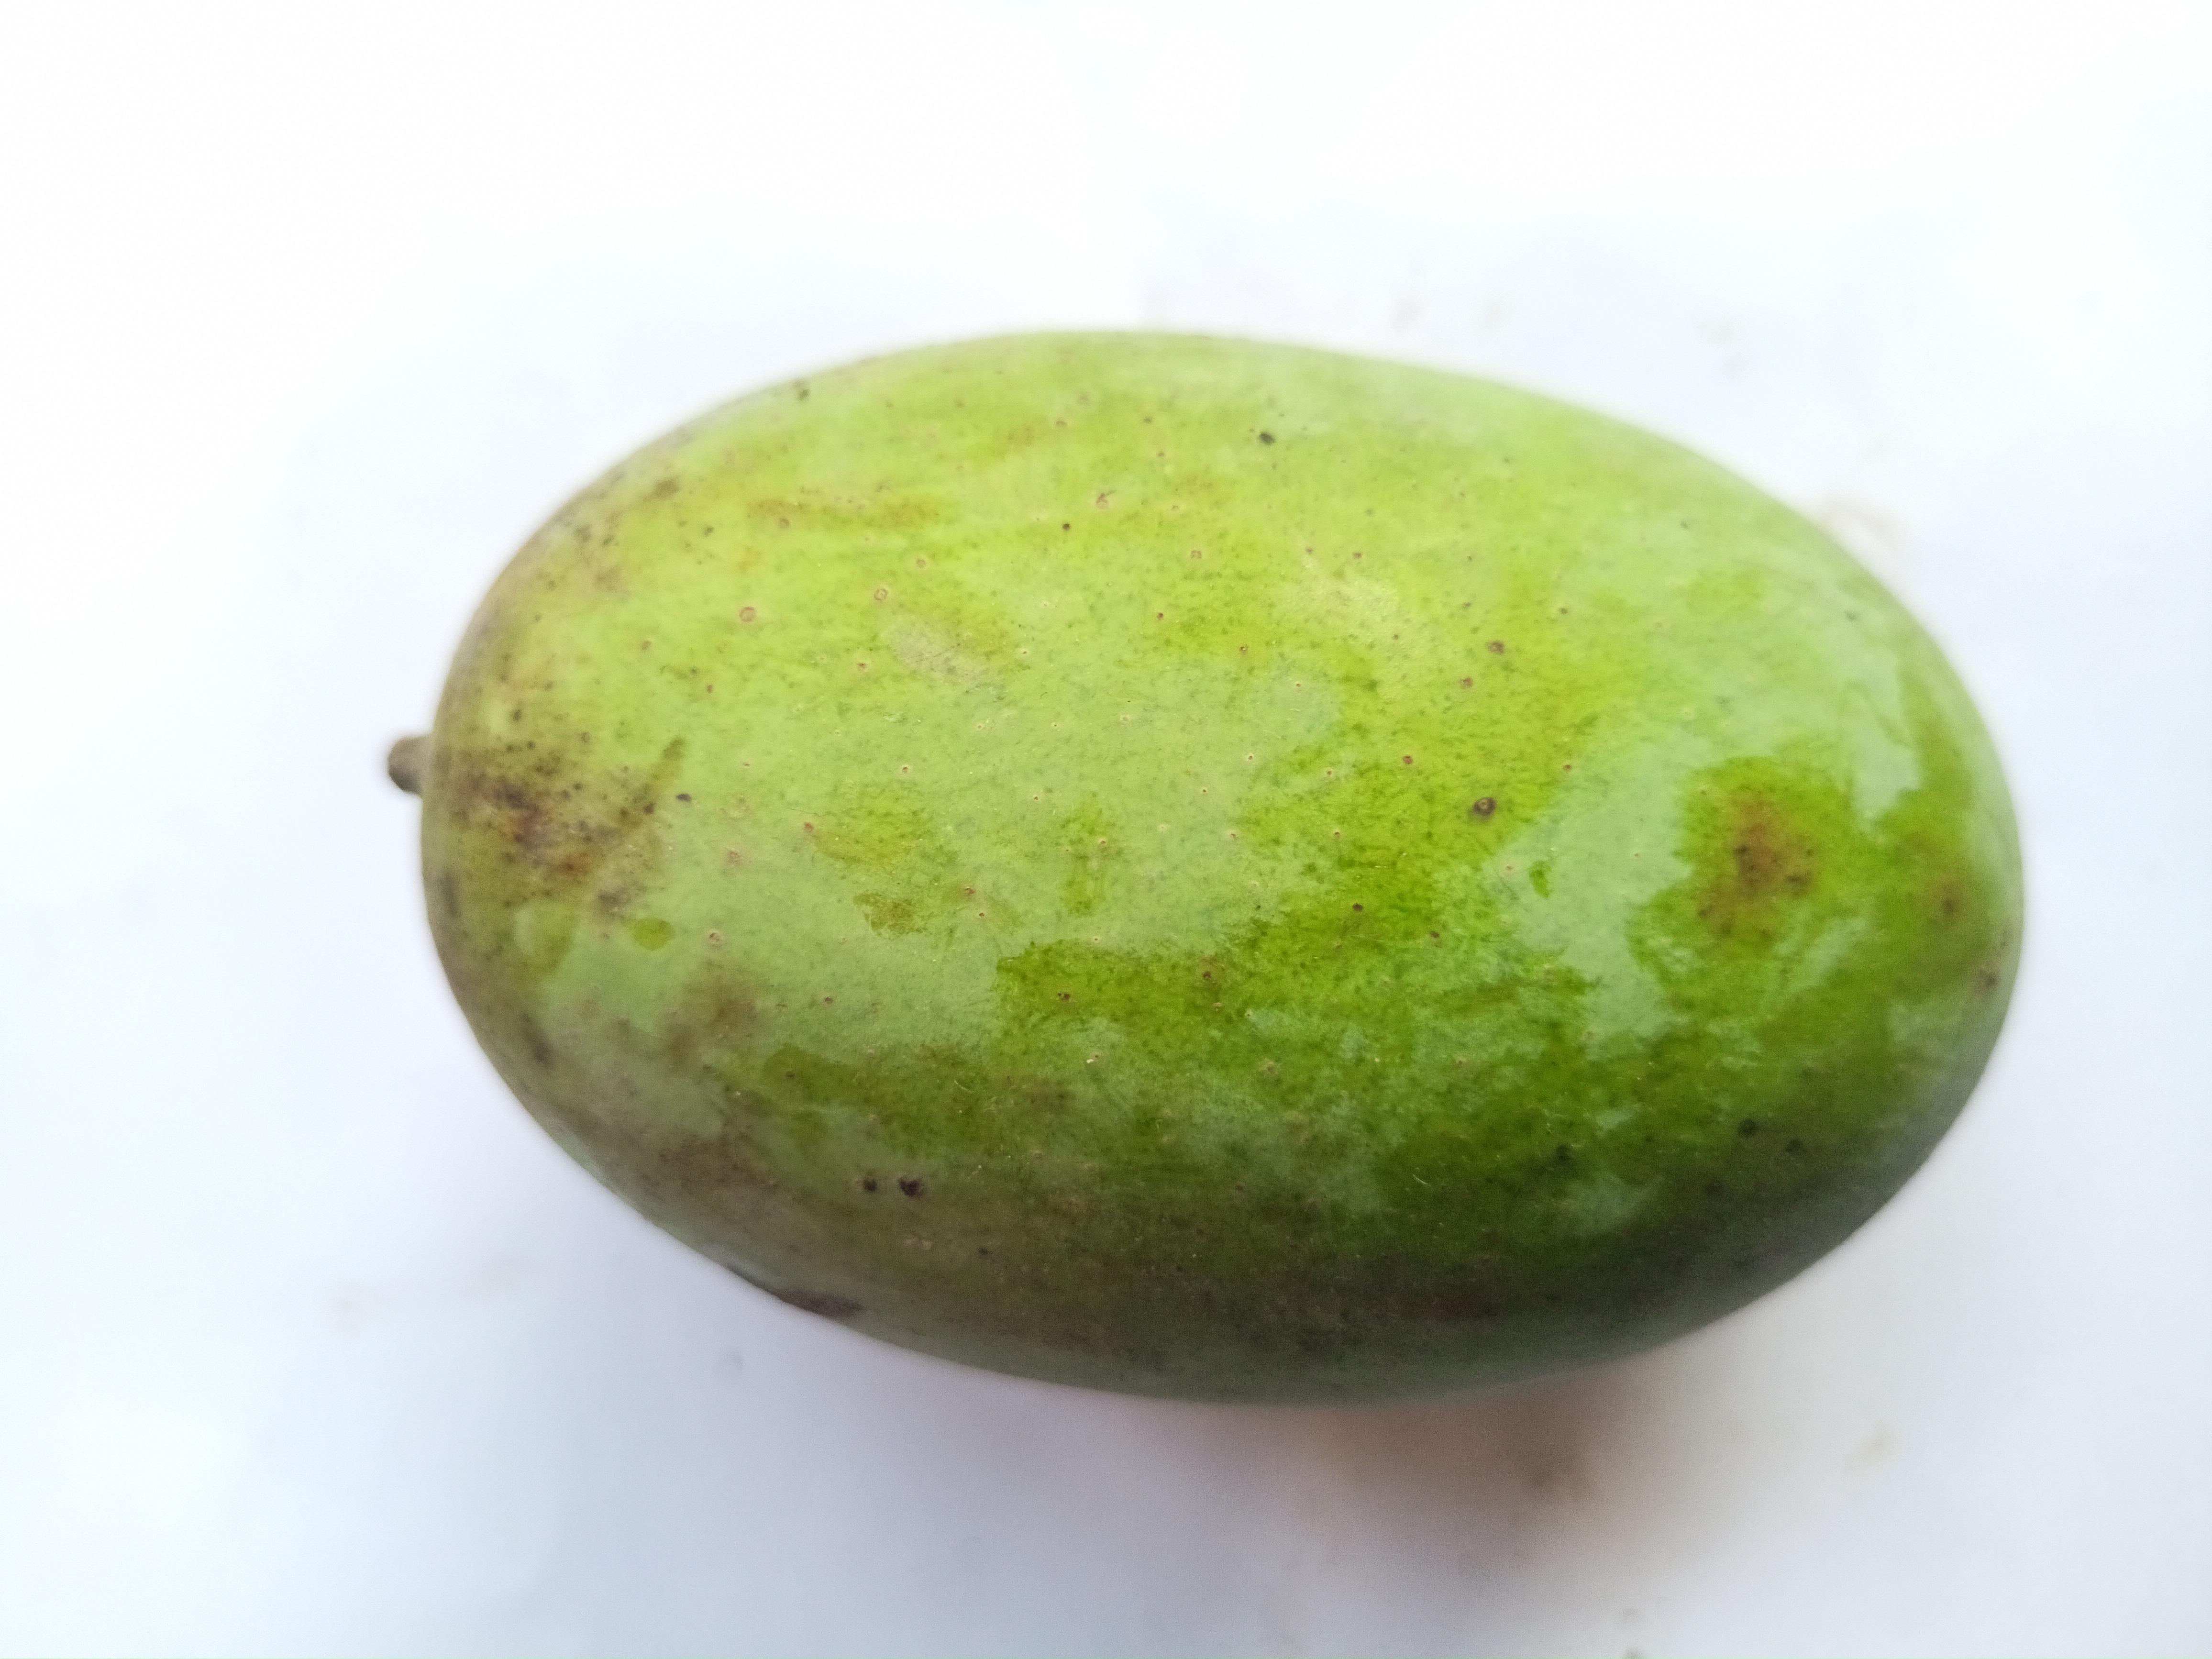
Mango variety: Langra